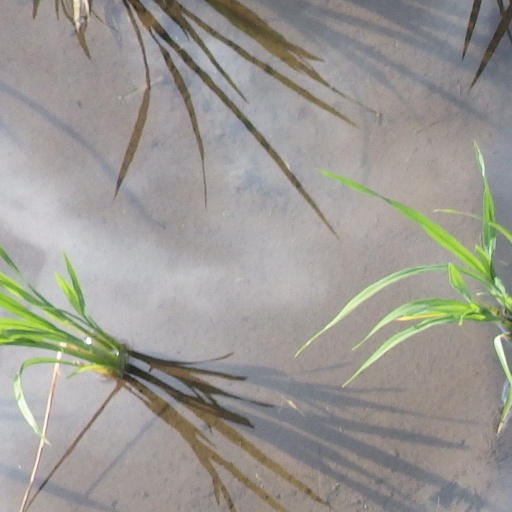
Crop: rice